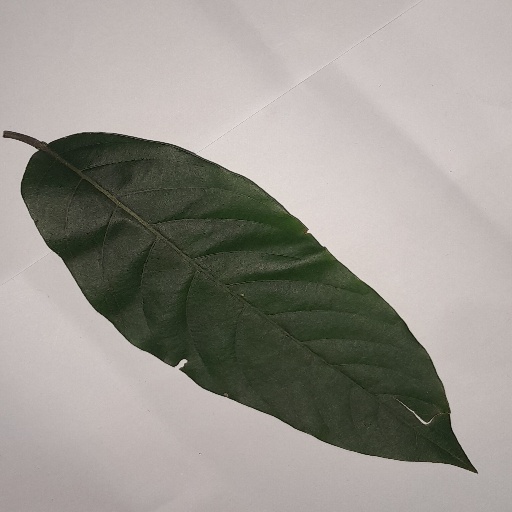
Species: HariTaki
Leaf condition: Shot Hole